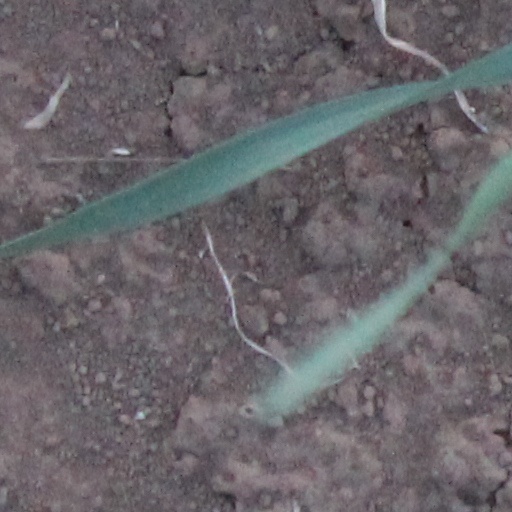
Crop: wheat